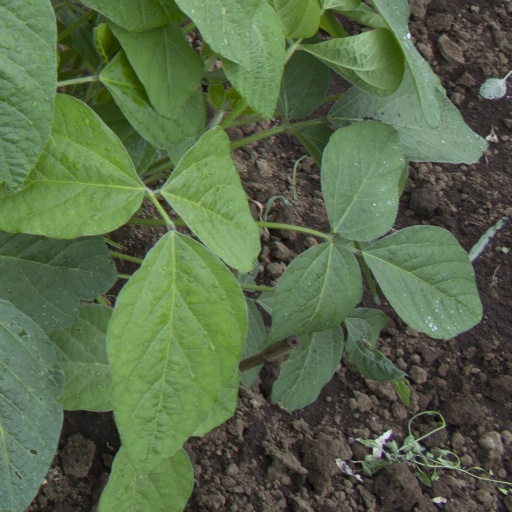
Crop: soybean